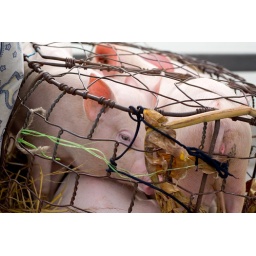
well, they look pink on my screen in preview, iphoto and potatoshop.... poor desaturated washed out grey piggies.